Martian spherules

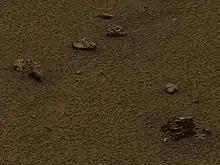
Figure 7. Detail showing hematite spherules eroding out of blocks of sediment ejecta. It is better to click and enlarge this. Notice the increased surface density of loose spherules lying in rings around the small clocks of sediment ejecta. This image is cropped out of a larger image taken on Sol 1162 (2007-05-01).

Phil Christensen outlined these processes in 2004, soon after "Opportunity" landed. Later, more in-depth research confirmed them and added details to Christensen's outline.